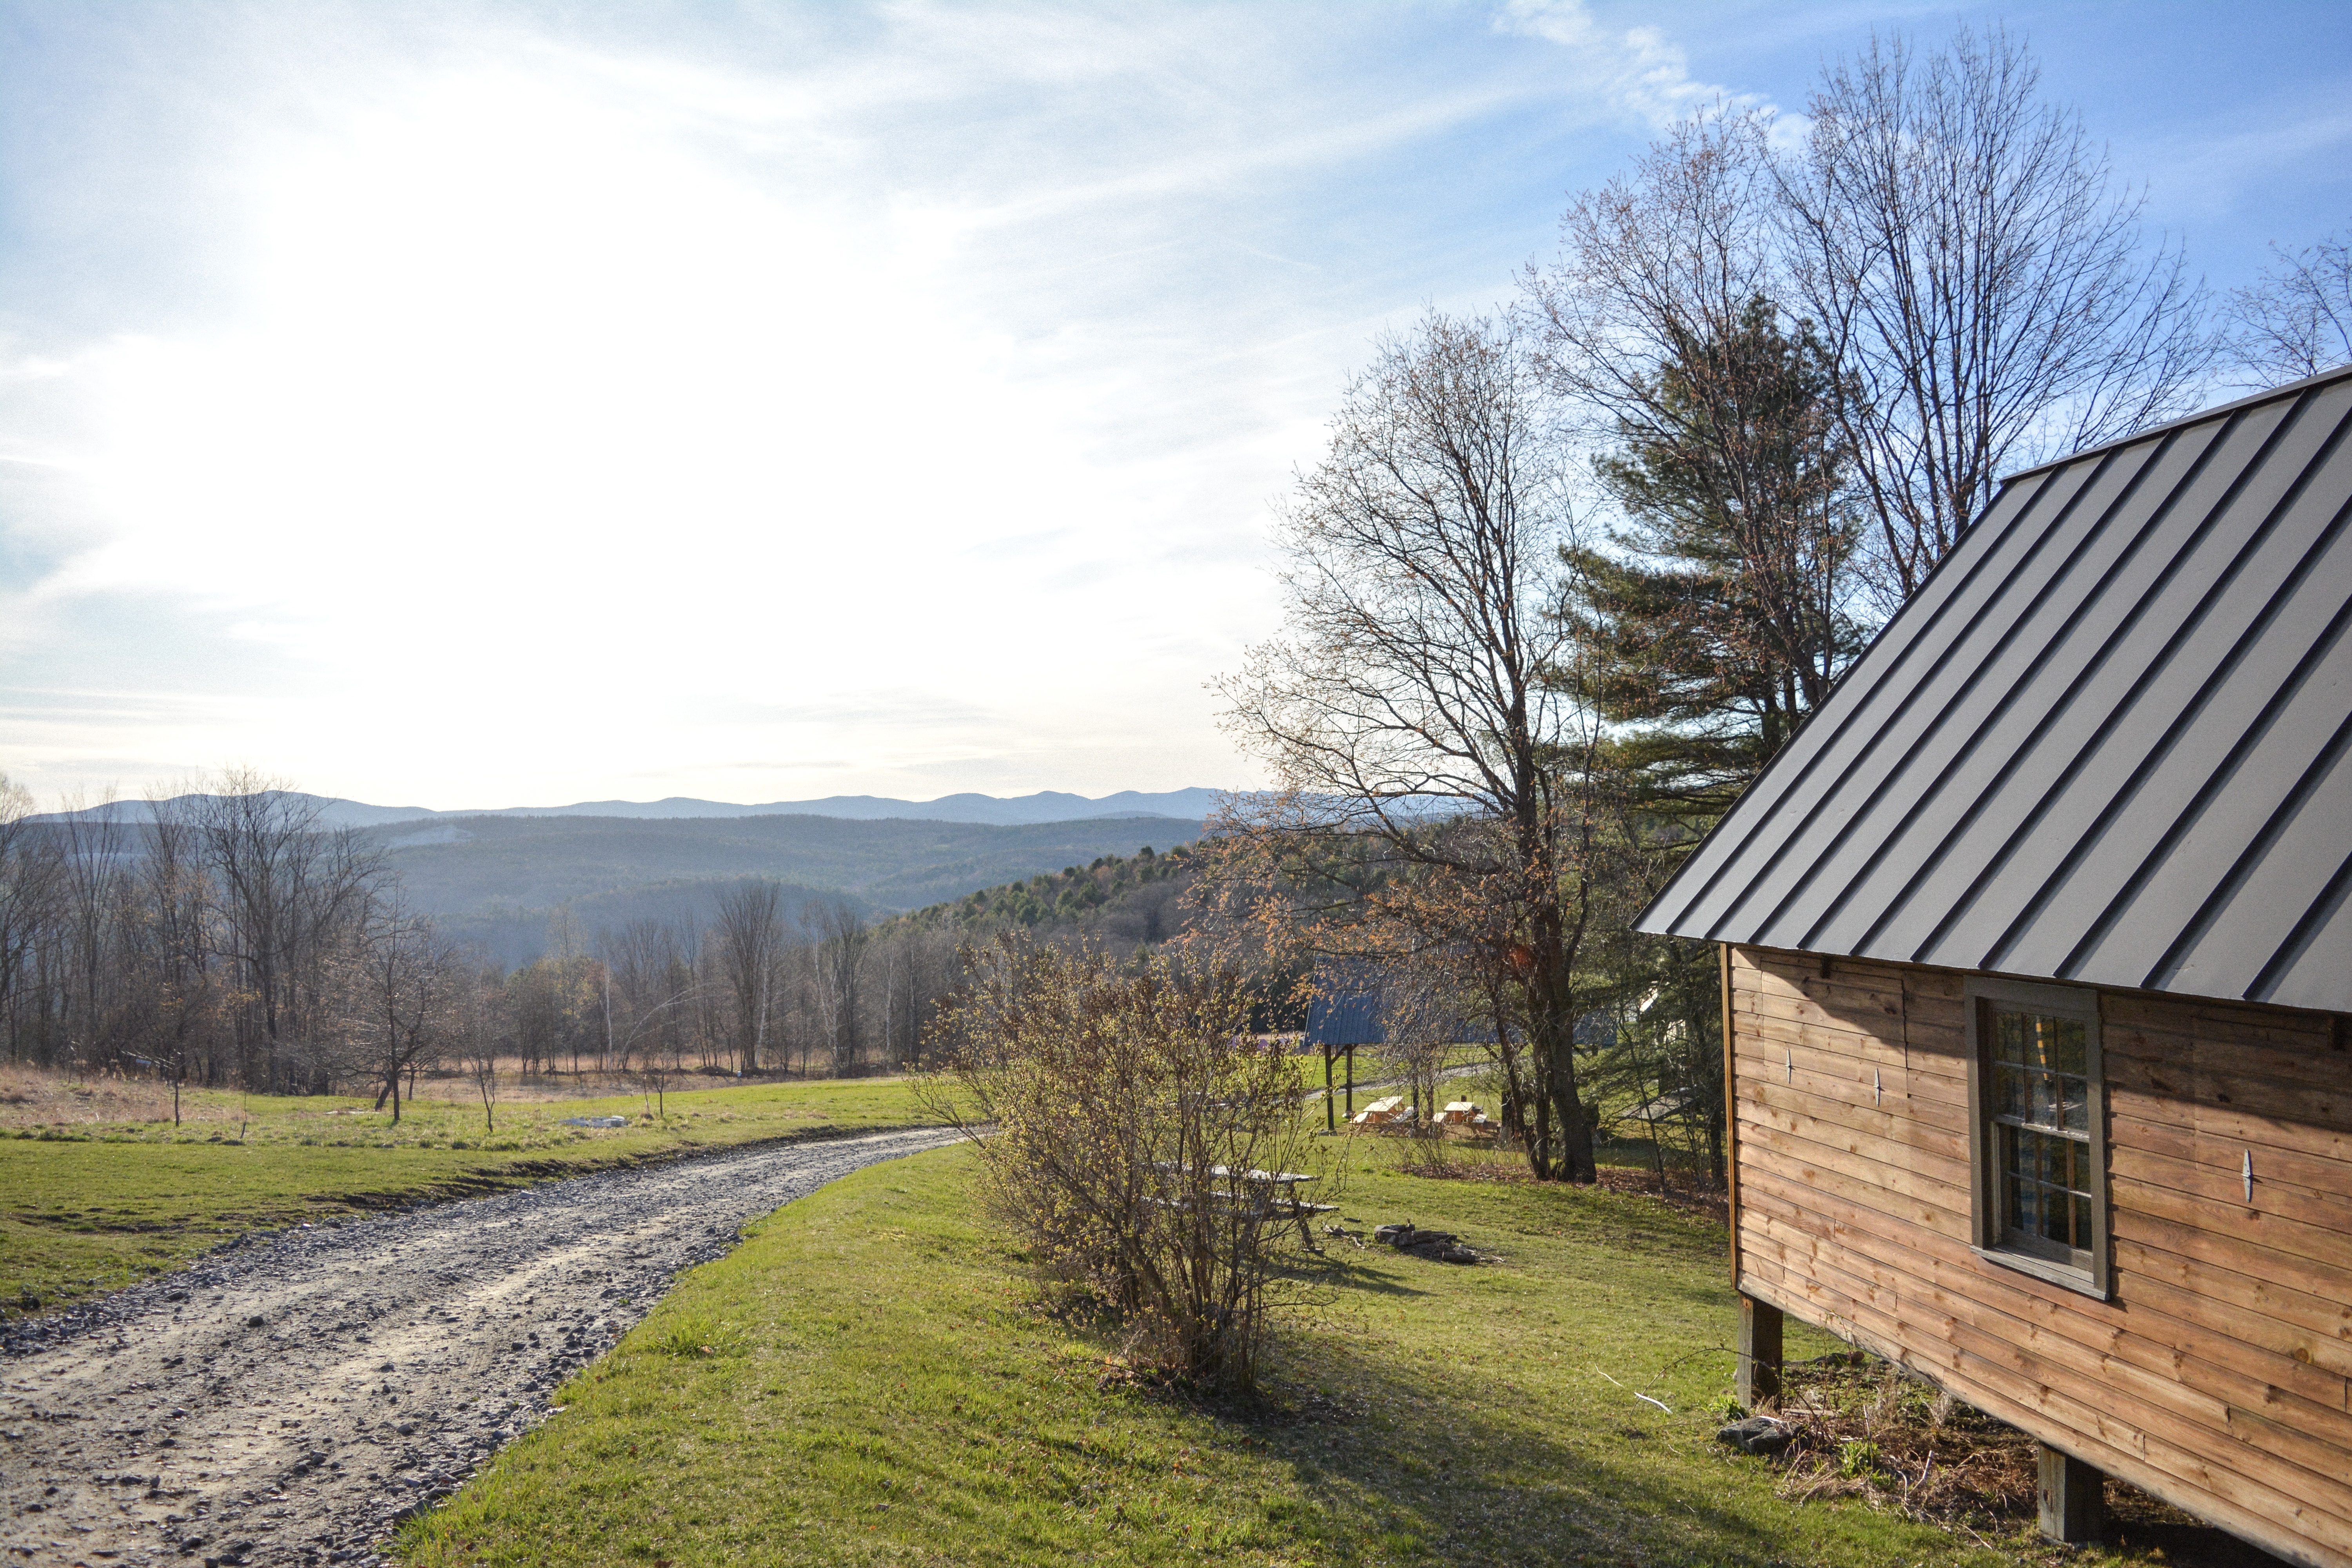
farm, meadow, barn, cottage, agriculture, rural area